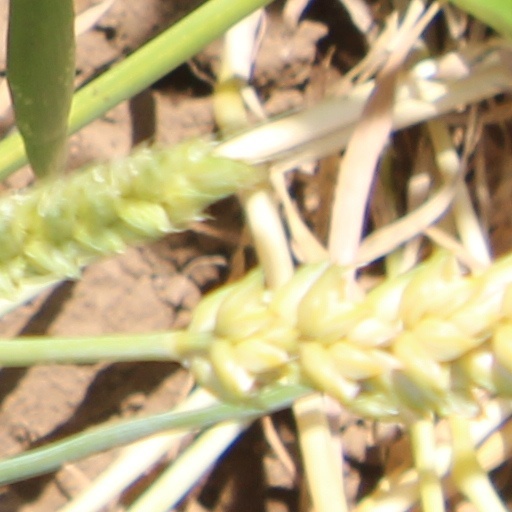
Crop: wheat